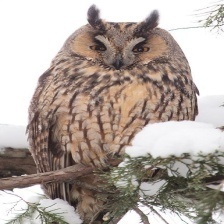
Species: LONG-EARED OWL
Scientific name: ASIO OTUS
ImageNet parent category: great_grey_owl